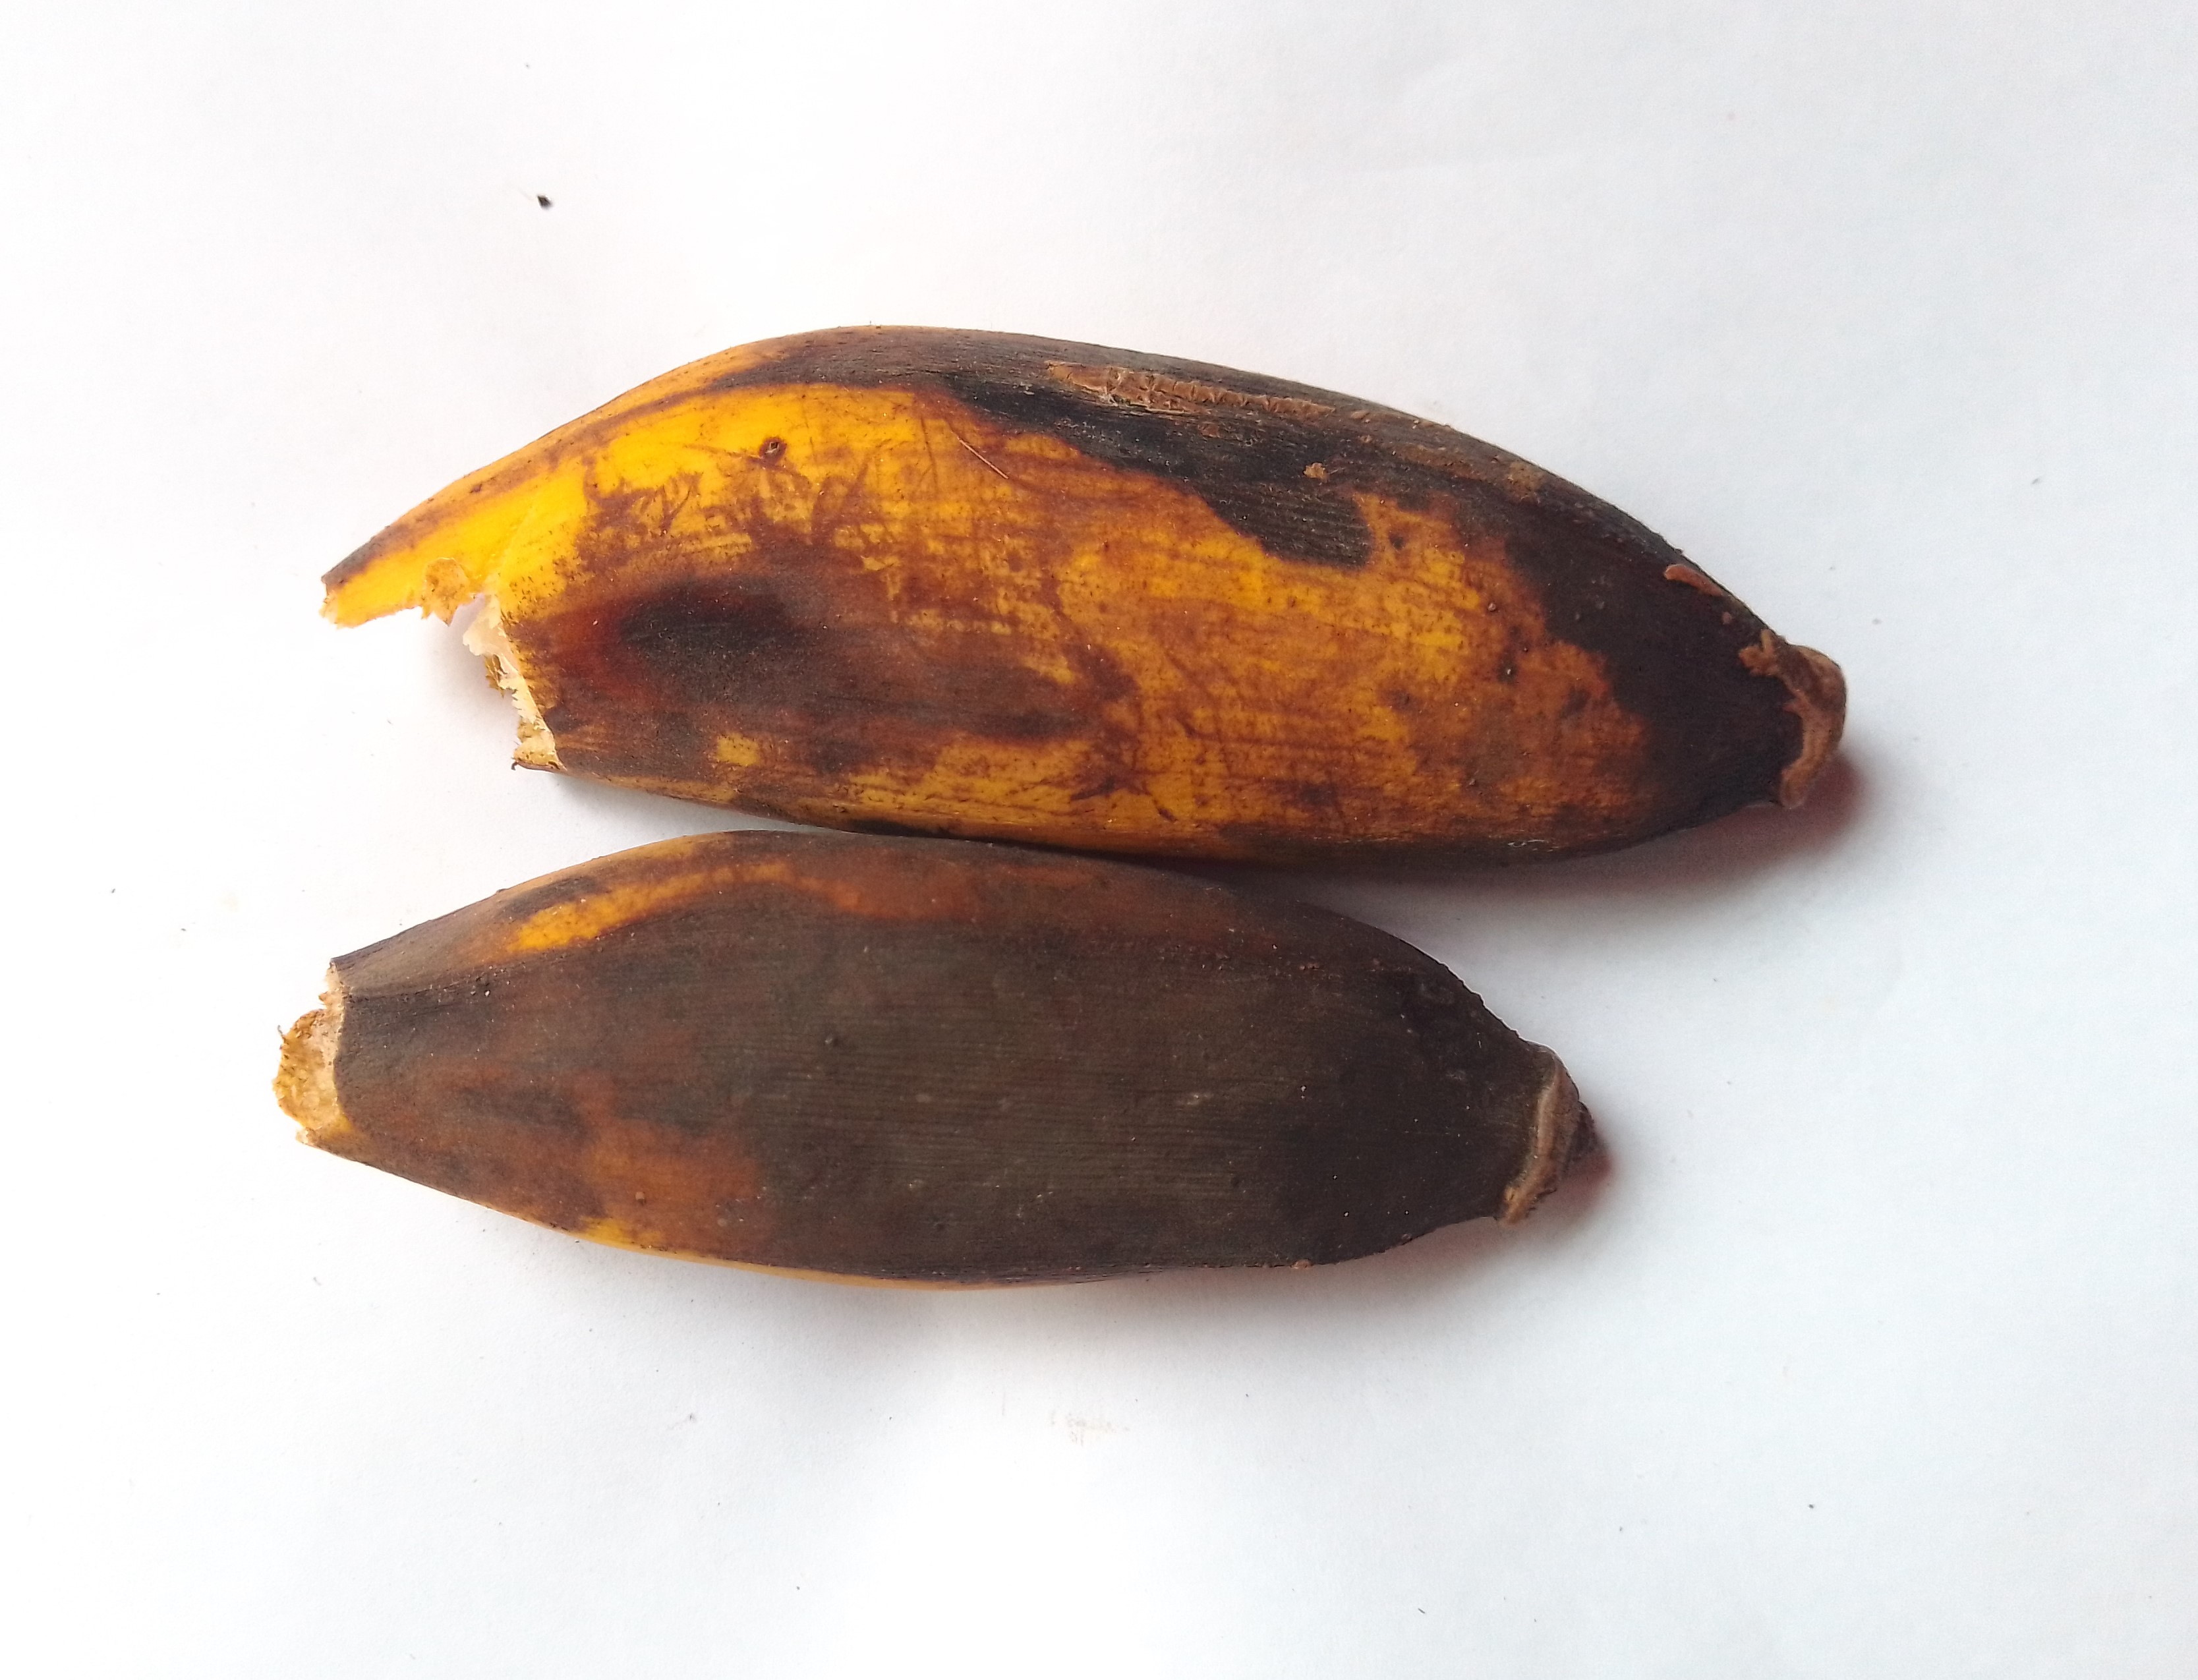
Fruit: banana
Condition: rotten